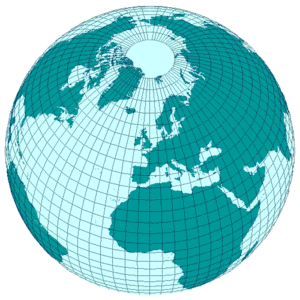
Le système de navigation Oméga, développé puis utilisé par les États-Unis et six pays partenaires, était le premier système de radionavigation aérienne et maritime véritablement universel.